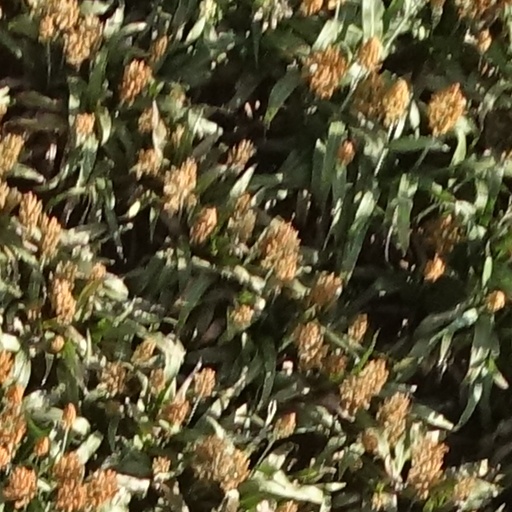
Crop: sorghum